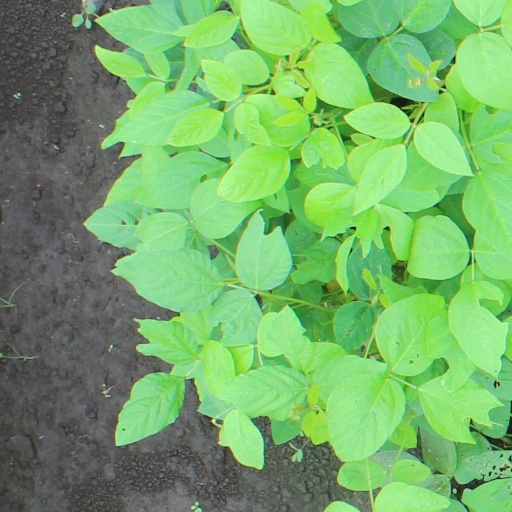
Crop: soybean